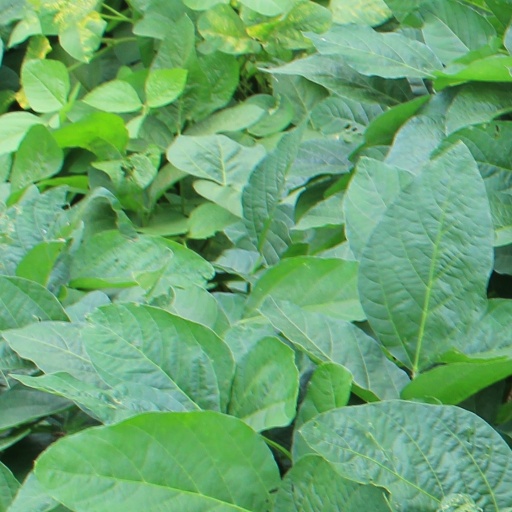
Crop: soybean